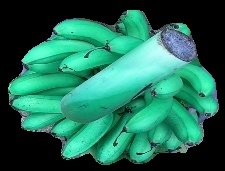
Variety: rasbale
Grade: grade1